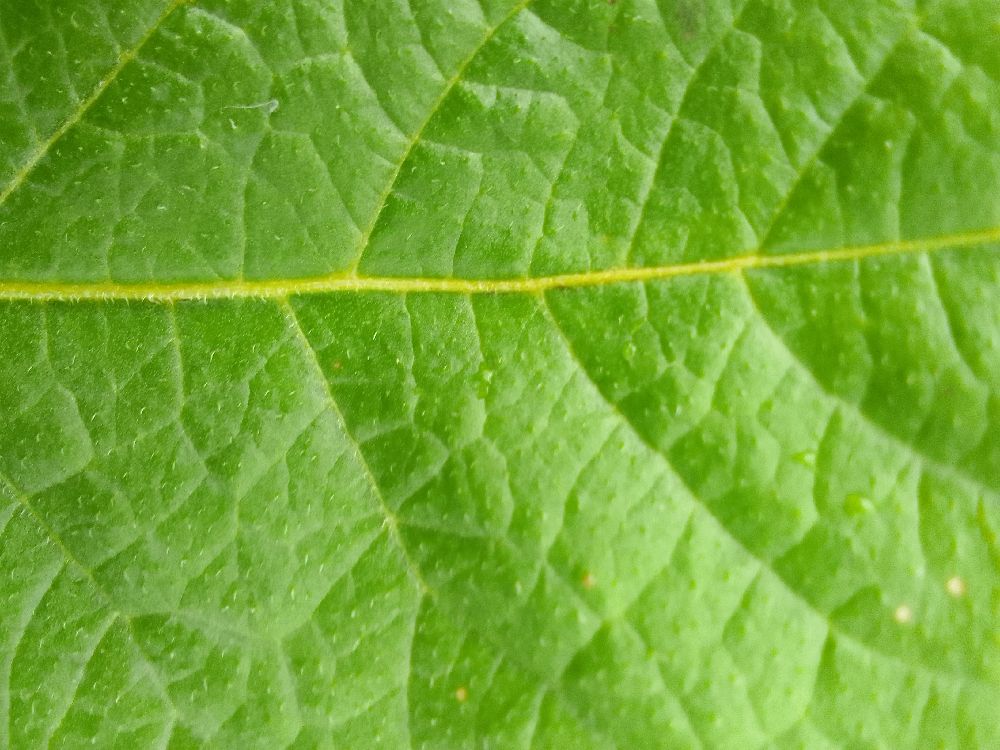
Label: Healthy